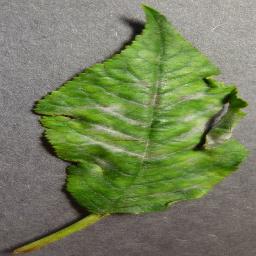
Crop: cherry
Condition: (including_sour)_powdery_mildew